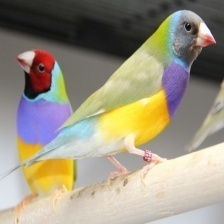
Species: GOULDIAN FINCH
Scientific name: ERYTHRURA GOULDIAE
ImageNet parent category: house_finch